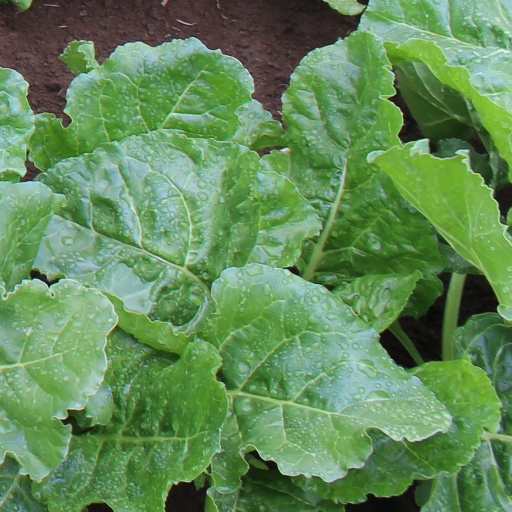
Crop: sugar beet